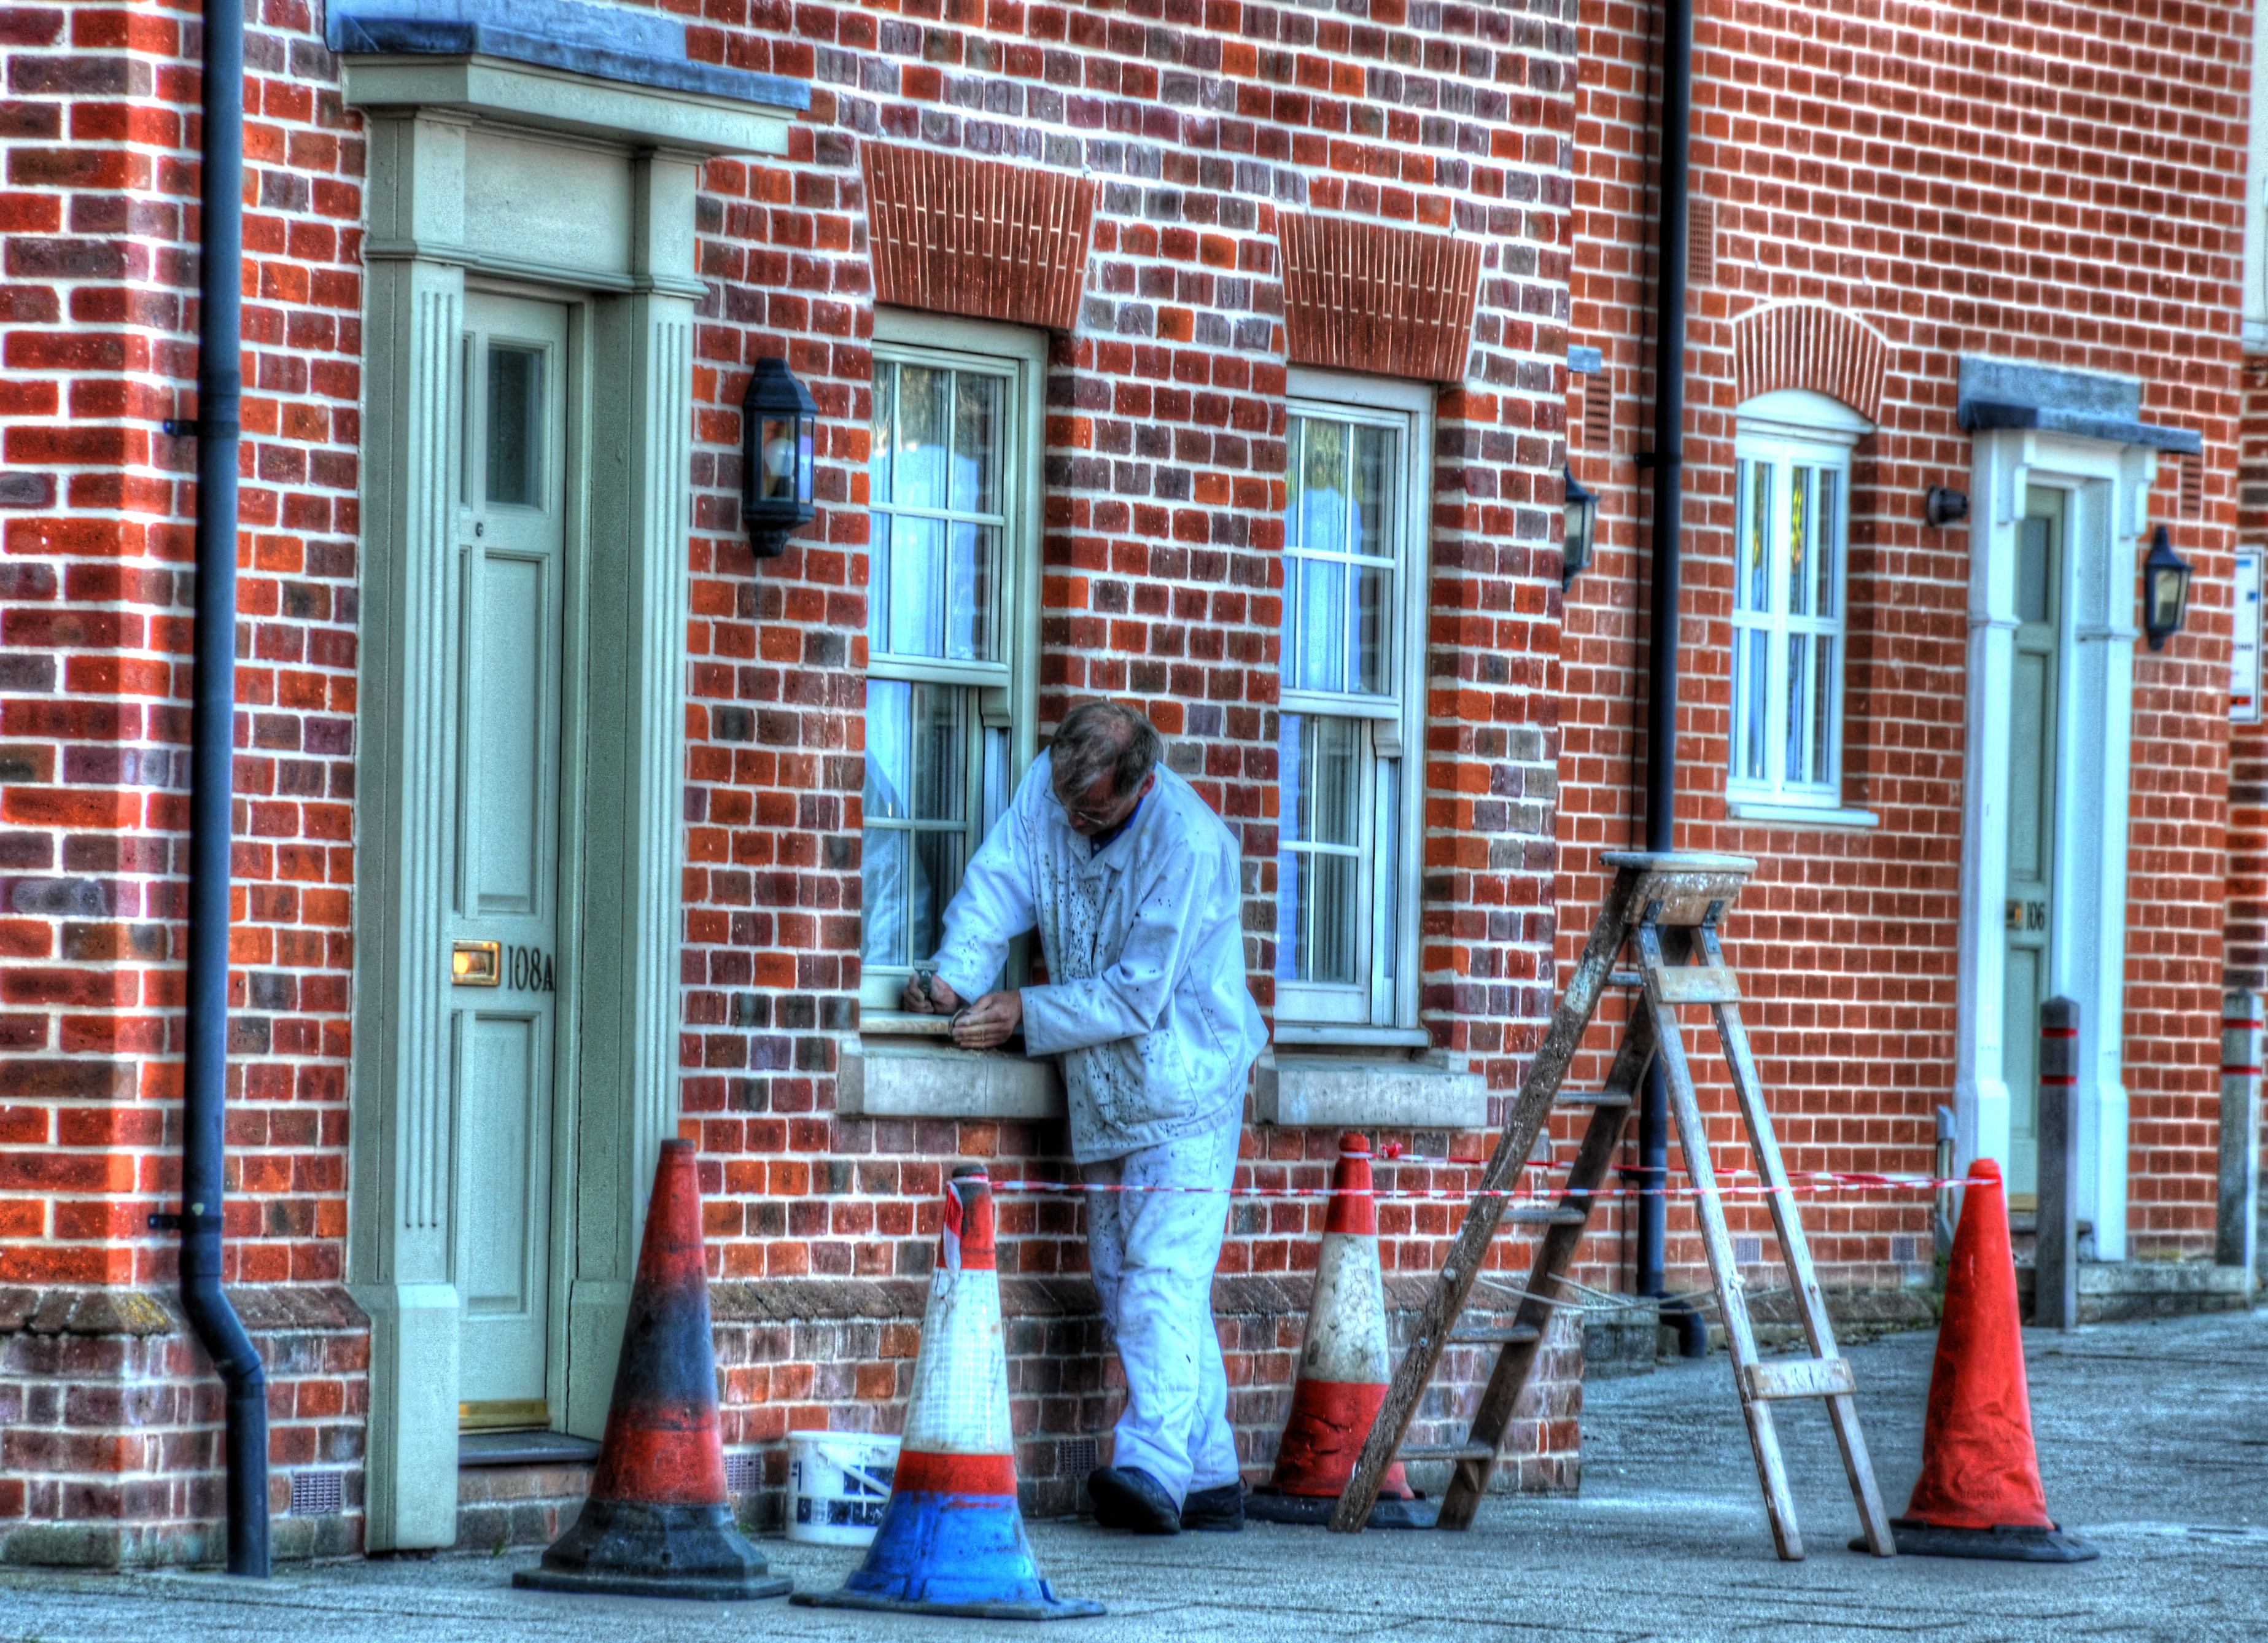
street, home, wall, door, interior design, free, hdr, painter, windows, bricks, photomatix, norwich, ladders, decorator, kingsstreet, urban area, window covering